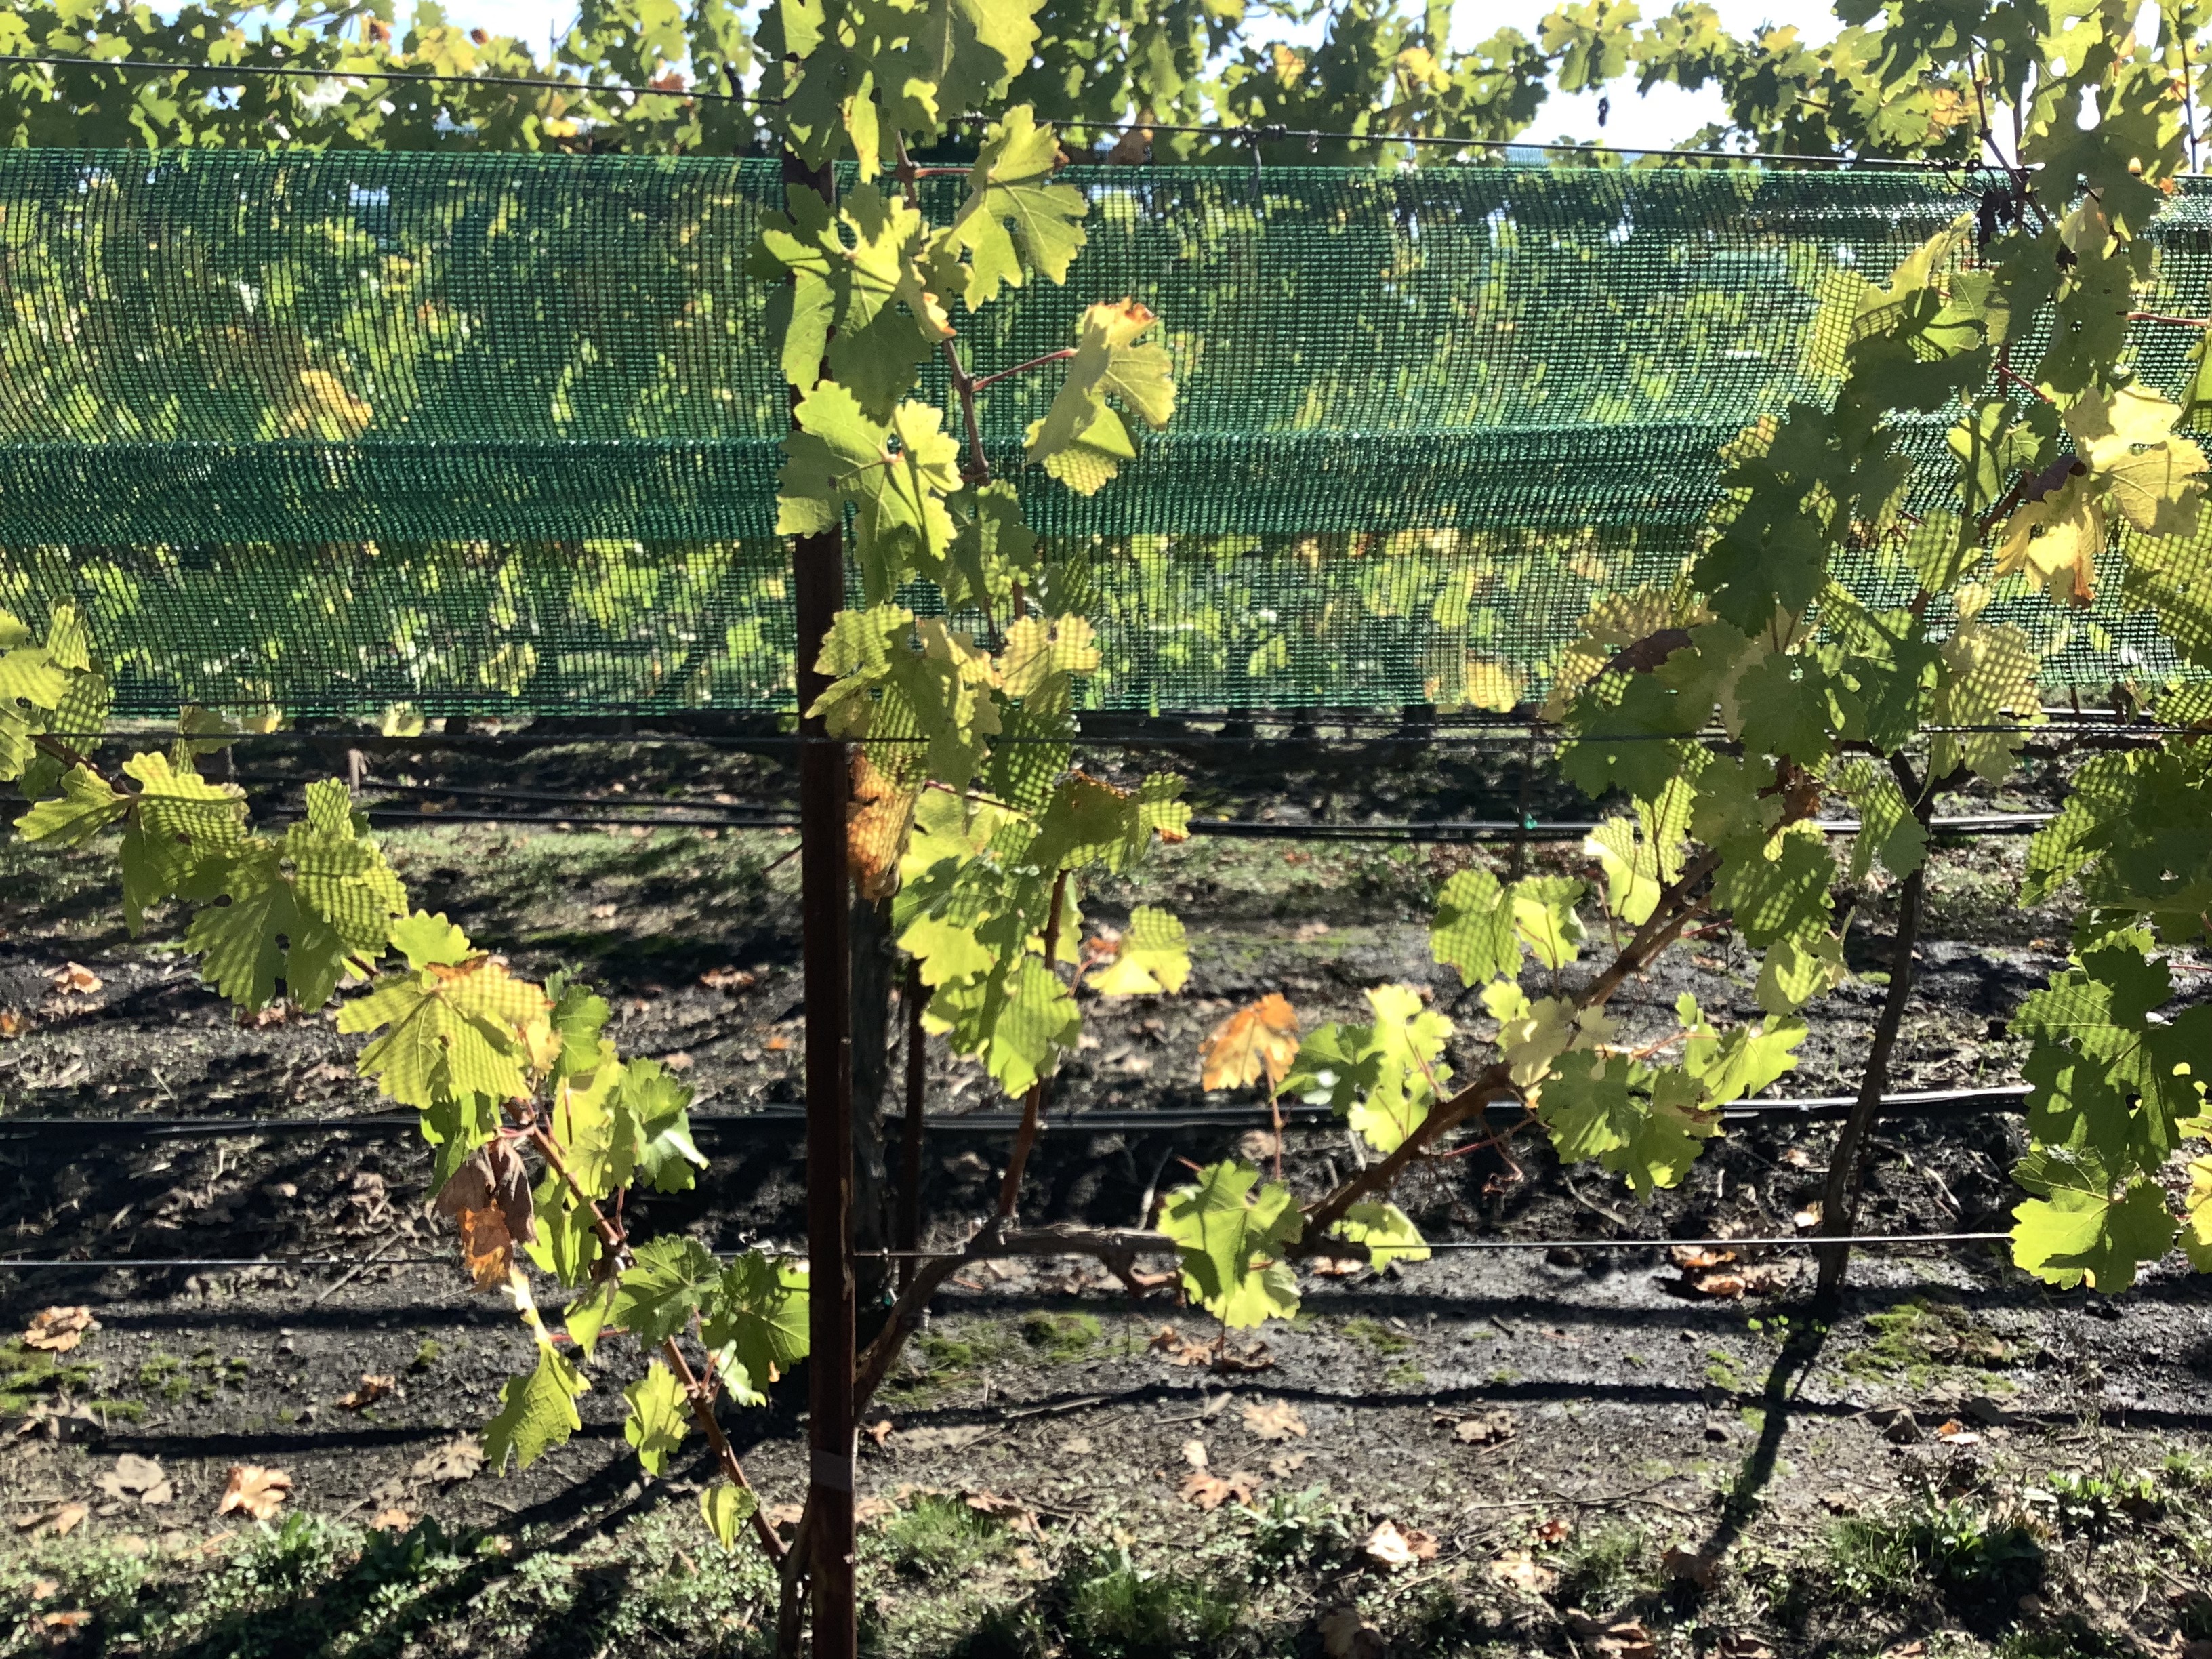
Label: No Virus